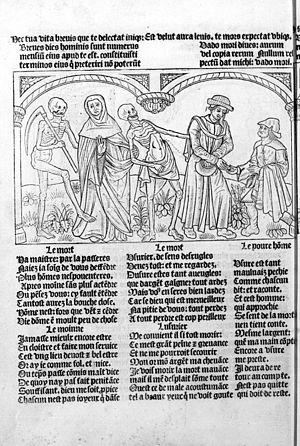
Pierre et Guillaume Le Rouge sont des imprimeurs, enlumineurs et graveurs français de la Renaissance originaires de la Bourgogne.